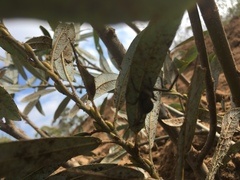
Species: Lactrodectus_hesperus